Yogi Berra

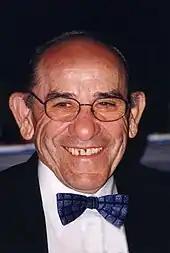
Berra in 2000

After spending as a player-coach—he appeared in 64 games (35 as a catcher and 29 as a pinch hitter, batting .293 in 164 at bats), and held down the Yankee's first-base coaching job otherwise—Berra retired as an active player after the 1963 World Series and was immediately named to succeed Ralph Houk as manager of the Yankees.